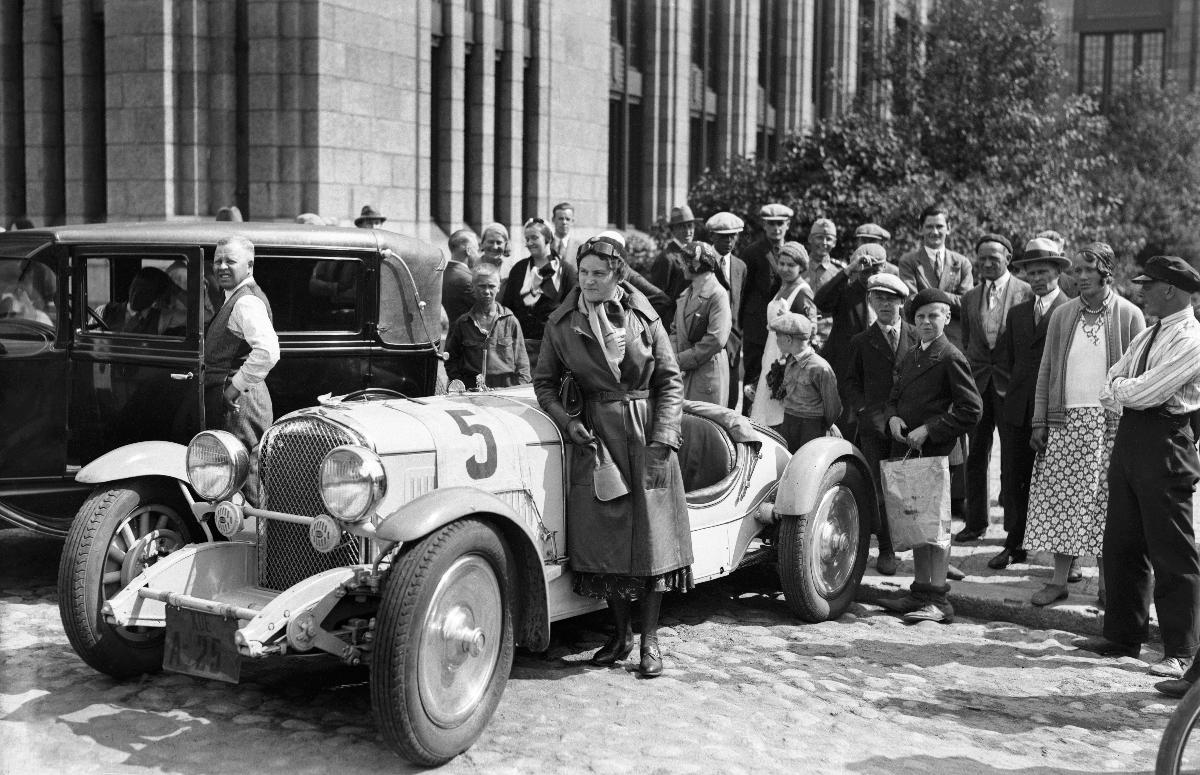
Suomen Automobiilikerhon autokilpailu Helsinki-Hanko
F.A.K:s biltävling Helsingfors-Hangö; Car race Helsinki-Hanko
sisällön kuvaus: Suomen Automobiilikerhon autokilpailu Helsinki-Hanko. Lähtö Helsingin rautatieasemalta 17.7.1932. Neiti Ulla Hasselberg Plymouthinsa kanssa ennen lähtöä. content description: Finnish Automobile Club's car race Helsinki-Hanko. Start from Helsinki Railway Station 17.7.1932. Miss Ulla Hasselberg with her Plymouth before start. innehållsbeskrivning: Finlands Automobil Klubbens biltävling Helsingfors-Hangö. Start från Helsingfors järnvägsstation 17.7.1932. Fröken Ulla Hasselberg med sin Plymouth före starten.
Kuvaaja: Sundström, Hugo, kuvaaja
Vuosi: 1932
Paikka: Suomi, Uusimaa, Helsinki
Aiheet: autoilijat; autoilu; kilpa-ajot; kilpailu (talous); autot; HBL; motor vehicle drivers; motoring; races (sports contests); competition (economy); sports; car sports; contests; competitions; cars; drivers; bilister; bilism; kappkörningar; konkurrens (ekonomi); sport; bilsport; biltävlingar; bilar; förare; bilförare; chaufförer